Imperial Japanese Navy Air Service

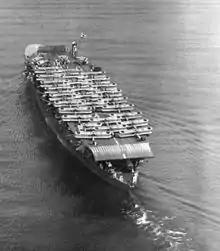
A stern view of "Akagi" off Osaka on 15 October 1934. On deck are Mitsubishi B1M and B2M bombers.

By 1927 Japanese naval aviation had grown sufficiently in size and complexity that it was necessary to consolidate the administrative organization of the air service. Various peacetime air operations and activities, which were divided between the Navy Ministry and the Navy Technical Department, were merged into a single Naval Aviation Department. In 1932, an independent Naval Air Arsenal was also established to streamline the testing and development of aircraft and weaponry. During their early years, these organizations were under the command of able air enthusiasts, who played a major role in the rapid expansion of Japanese naval aviation during the following decade. The London Naval Treaty of 1930 had imposed new limitations on warship construction, which caused the Navy General Staff to view naval aviation as a way to make up for the shortcomings in the surface fleet.